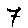
Label: 7